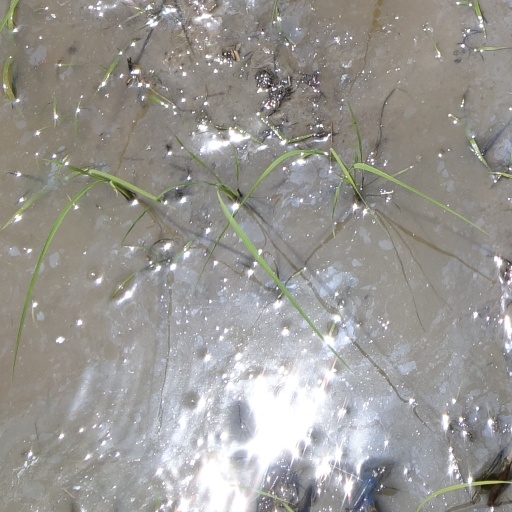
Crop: rice